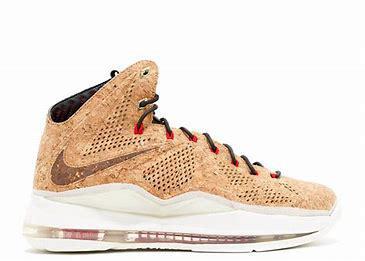
Brand: Nike
Model: Lebron 10